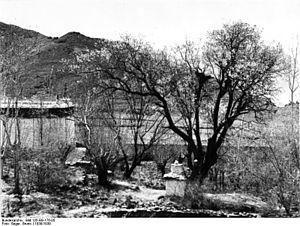
L'agriculture au Tibet était autrefois dominée par l'agriculture de subsistance, c'est-à-dire une agriculture ayant pour but de pourvoir uniquement à la subsistance de la famille.